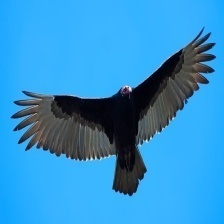
Species: CALIFORNIA CONDOR
Scientific name: GYMNOGYPS CALIFORNIANUS
ImageNet parent category: vulture